Nao Kodaira

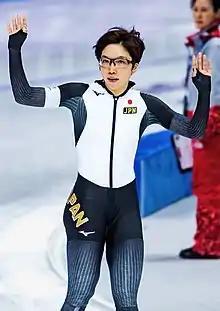
Kodaira during the 2018 Olympics

Nao Kodaira (born 26 May 1986) is a Japanese former long track speed skater who specialised in the sprint distances.